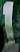
Number: 1